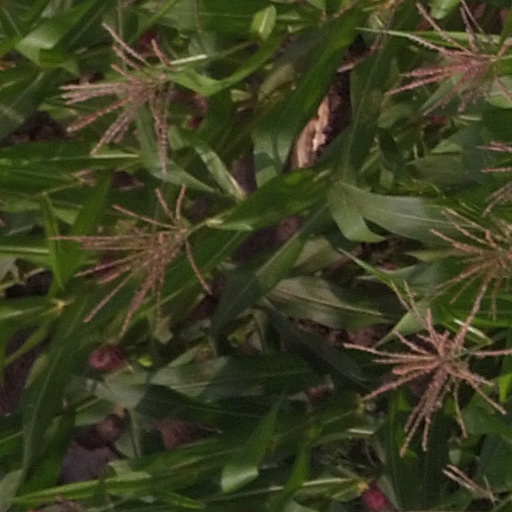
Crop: maize; corn